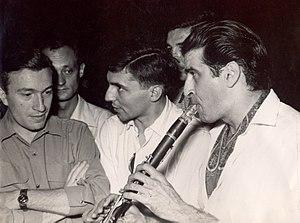
Tony Scott était un clarinettiste de jazz américain.